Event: Nepal Earthquake
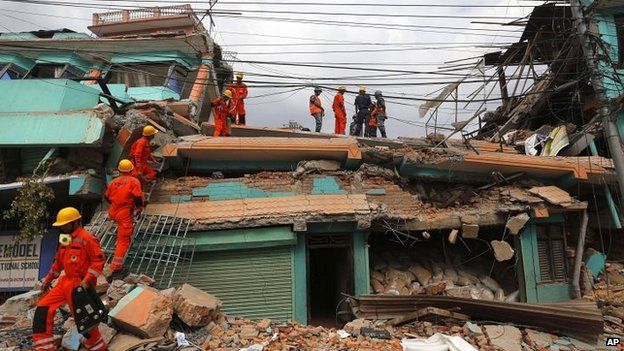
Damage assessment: damage